Shaun Anderson

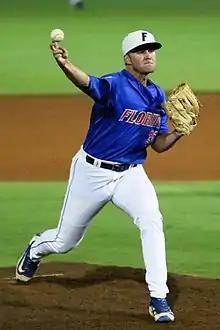
Anderson with the Florida Gators in 2016

Anderson enrolled at the University of Florida to play college baseball for the Florida Gators. He began his collegiate career as a starting pitcher, but transitioned into a relief pitcher. He started one game for the Gators, while spending the rest of his time with the Gators in relief. He played collegiate summer baseball as a starting pitcher for the Lakeshore Chinooks of the Northwoods League in 2014 and the Wareham Gatemen of the Cape Cod Baseball League in 2015. In 2016, as a junior he pitched to a 3–0 win–loss record and a 0.97 earned run average (ERA) with 13 saves (leading the SEC) in 36 games and 60 strikeouts in 46.1 innings for the Gators, which tied the Gators single-season record for saves. He was named First Team All-American by the NCBWA, Second Team All-American by Collegiate Baseball, the American Baseball Coaches Association (ABCA)/Rawlings, and Perfect Game/Rawlings, Third Team All-American by D1baseball.com, and named to the ABCA All-South Region First Team and to the All-SEC First Team.